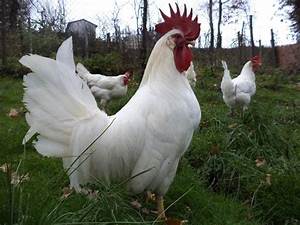
Label: gallina